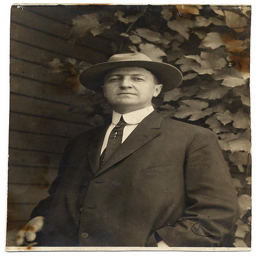
A man wearing a hat suit and tie posing for a picture.
The man in the suit is wearing a hat.
The man wearing a hat stands in front of a plant.
A black and white photo of a man in a suit and tie
An old photograph of a man in a suit with a hat on.